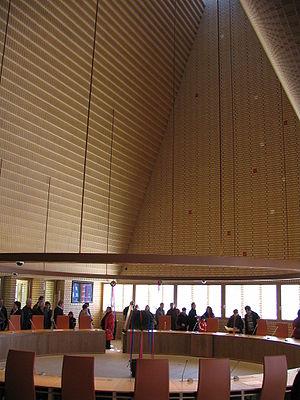
Le Landtag de la principauté de Liechtenstein est le parlement monocaméral de la principauté de Liechtenstein.